Capital punishment

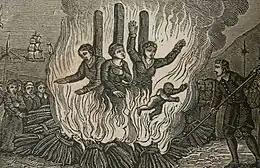
Mother Catherine Cauchés (center) and her two daughters Guillemine Gilbert (left) and Perotine Massey (right) with her infant son burning for heresy

In 724 AD in Japan, the death penalty was banned during the reign of Emperor Shōmu but the abolition only lasted a few years. In 818, Emperor Saga abolished the death penalty under the influence of Shinto and it lasted until 1156. In China, the death penalty was banned by Emperor Xuanzong of Tang in 747, replacing it with exile or scourging. However, the ban only lasted 12 years. Following his conversion to Christianity in 988, Vladimir the Great abolished the death penalty in Kievan Rus', along with torture and mutilation; corporal punishment was also seldom used.